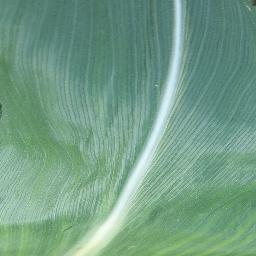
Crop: corn
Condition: (maize)_healthy